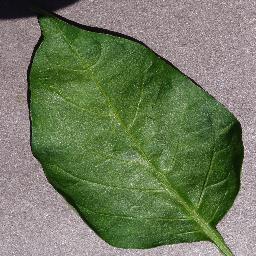
Label: Pepper,_bell___healthy